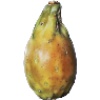
Label: Cactus fruit 1